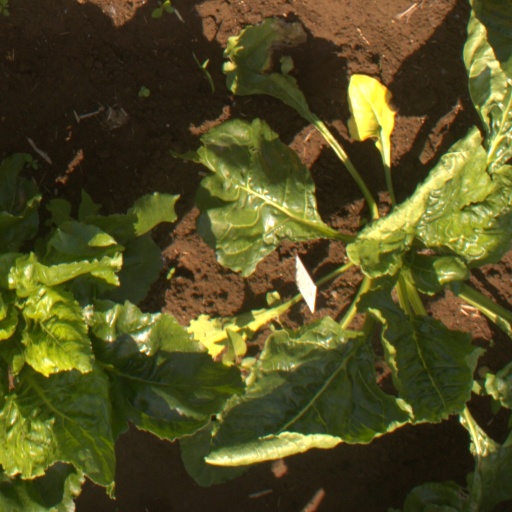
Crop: sugar beet